Mill Valley, California

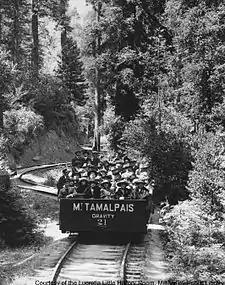
Gravity car no. 21 on the Mt. Tam and Muir Woods Scenic Rwy c. 1915

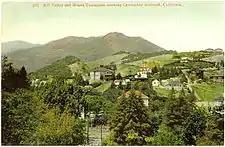
Similar view of Mill Valley, c. 1910, as pictured on a souvenir postcard with the caption 'Mill Valley and Mount Tamalpais, Showing Crookedest Railroad, California'

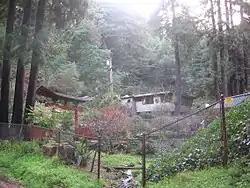
Blithedale Canyon

On May 31, 1890, nearly 3,000 people attended The Tamalpais Land & Water Co. land auction near the now-crumbling sawmill. More than were sold that day in the areas of present-day Throckmorton, Cascade, Lovell, Summit, and Miller Avenues and extending to the west side of Corte Madera Avenue. By 1892, there were two schools in the area and a few churches. The auction also brought into Mill Valley architects, builders, and craftsmen. Harvey A. Klyce was one of the most prominent of the architects and designed many private homes and public buildings in the area, including the Masonic Lodge in 1904. Before his death in 1894, Eastland built a large summer home, "Burlwood", constructed on Throckmorton Avenue in 1892 that still stands though much of the original land has been parceled off. Burlwood was the first home in the town to have electricity, and when telephones were installed only he and Mrs. Cushing, the owner of the Blithedale Hotel, had service. After the land auctions the area was known as both "Eastland" and "Mill Valley".